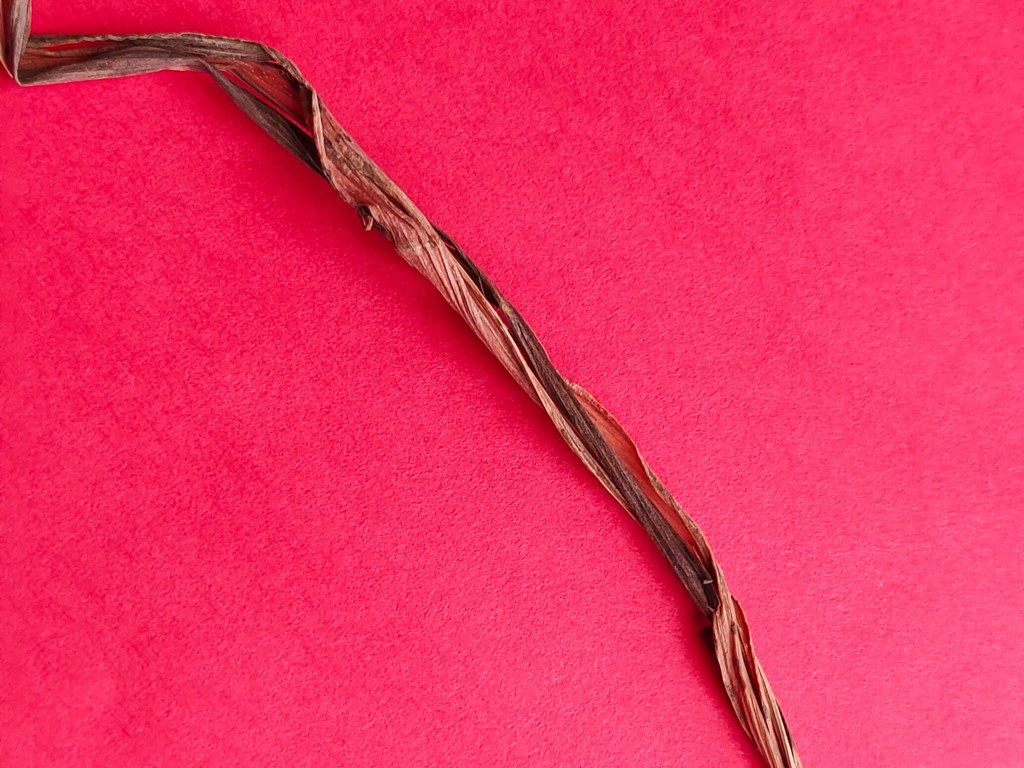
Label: Dried